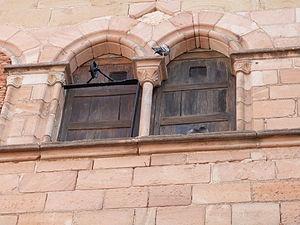
Maison Carrié-Boyer
La maison Carrié-Boyer est une maison gothique médiévale de Cordes-sur-Ciel, une commune du Tarn. Elle est classée monument historique depuis le 14 mai 1923.